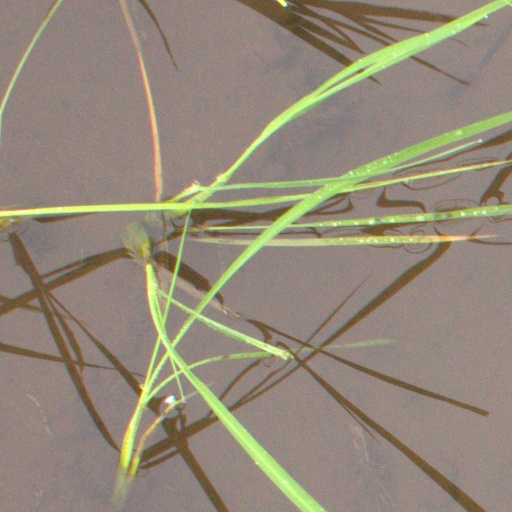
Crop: rice